Dapitan

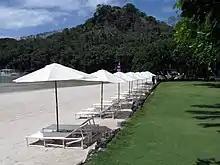
Dakak Beach Resort

Taguilon is home to the Dakak Park and Beach Resort. It is a producer of coconut and agar (based on sea weed) as well as a fishing port. The pier in Taguilon is a secondary/alternate port to the main passenger/cargo port in Dapitan. Additionally, during severe storms at sea, ferries and other ships find shelter in the Taguilon cove. One can find the mount Lalab overlooking the islets of Silinog and part of Balyangaw.